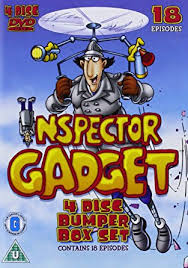
Portrait style: Cartoon Portrait